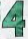
Number: 4